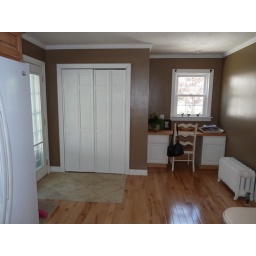
Standing near end of island looking towards built in desk area. Window treatments..back door to left. Closet houses washer/dryer.